Circus Boy

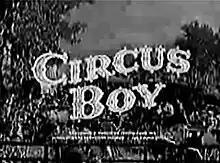

Circus Boy is an American western adventure family television series that aired in prime time on NBC, and then on ABC, from 1956 to 1957. It was then rerun by NBC on Saturday mornings, from 1958 to 1960.